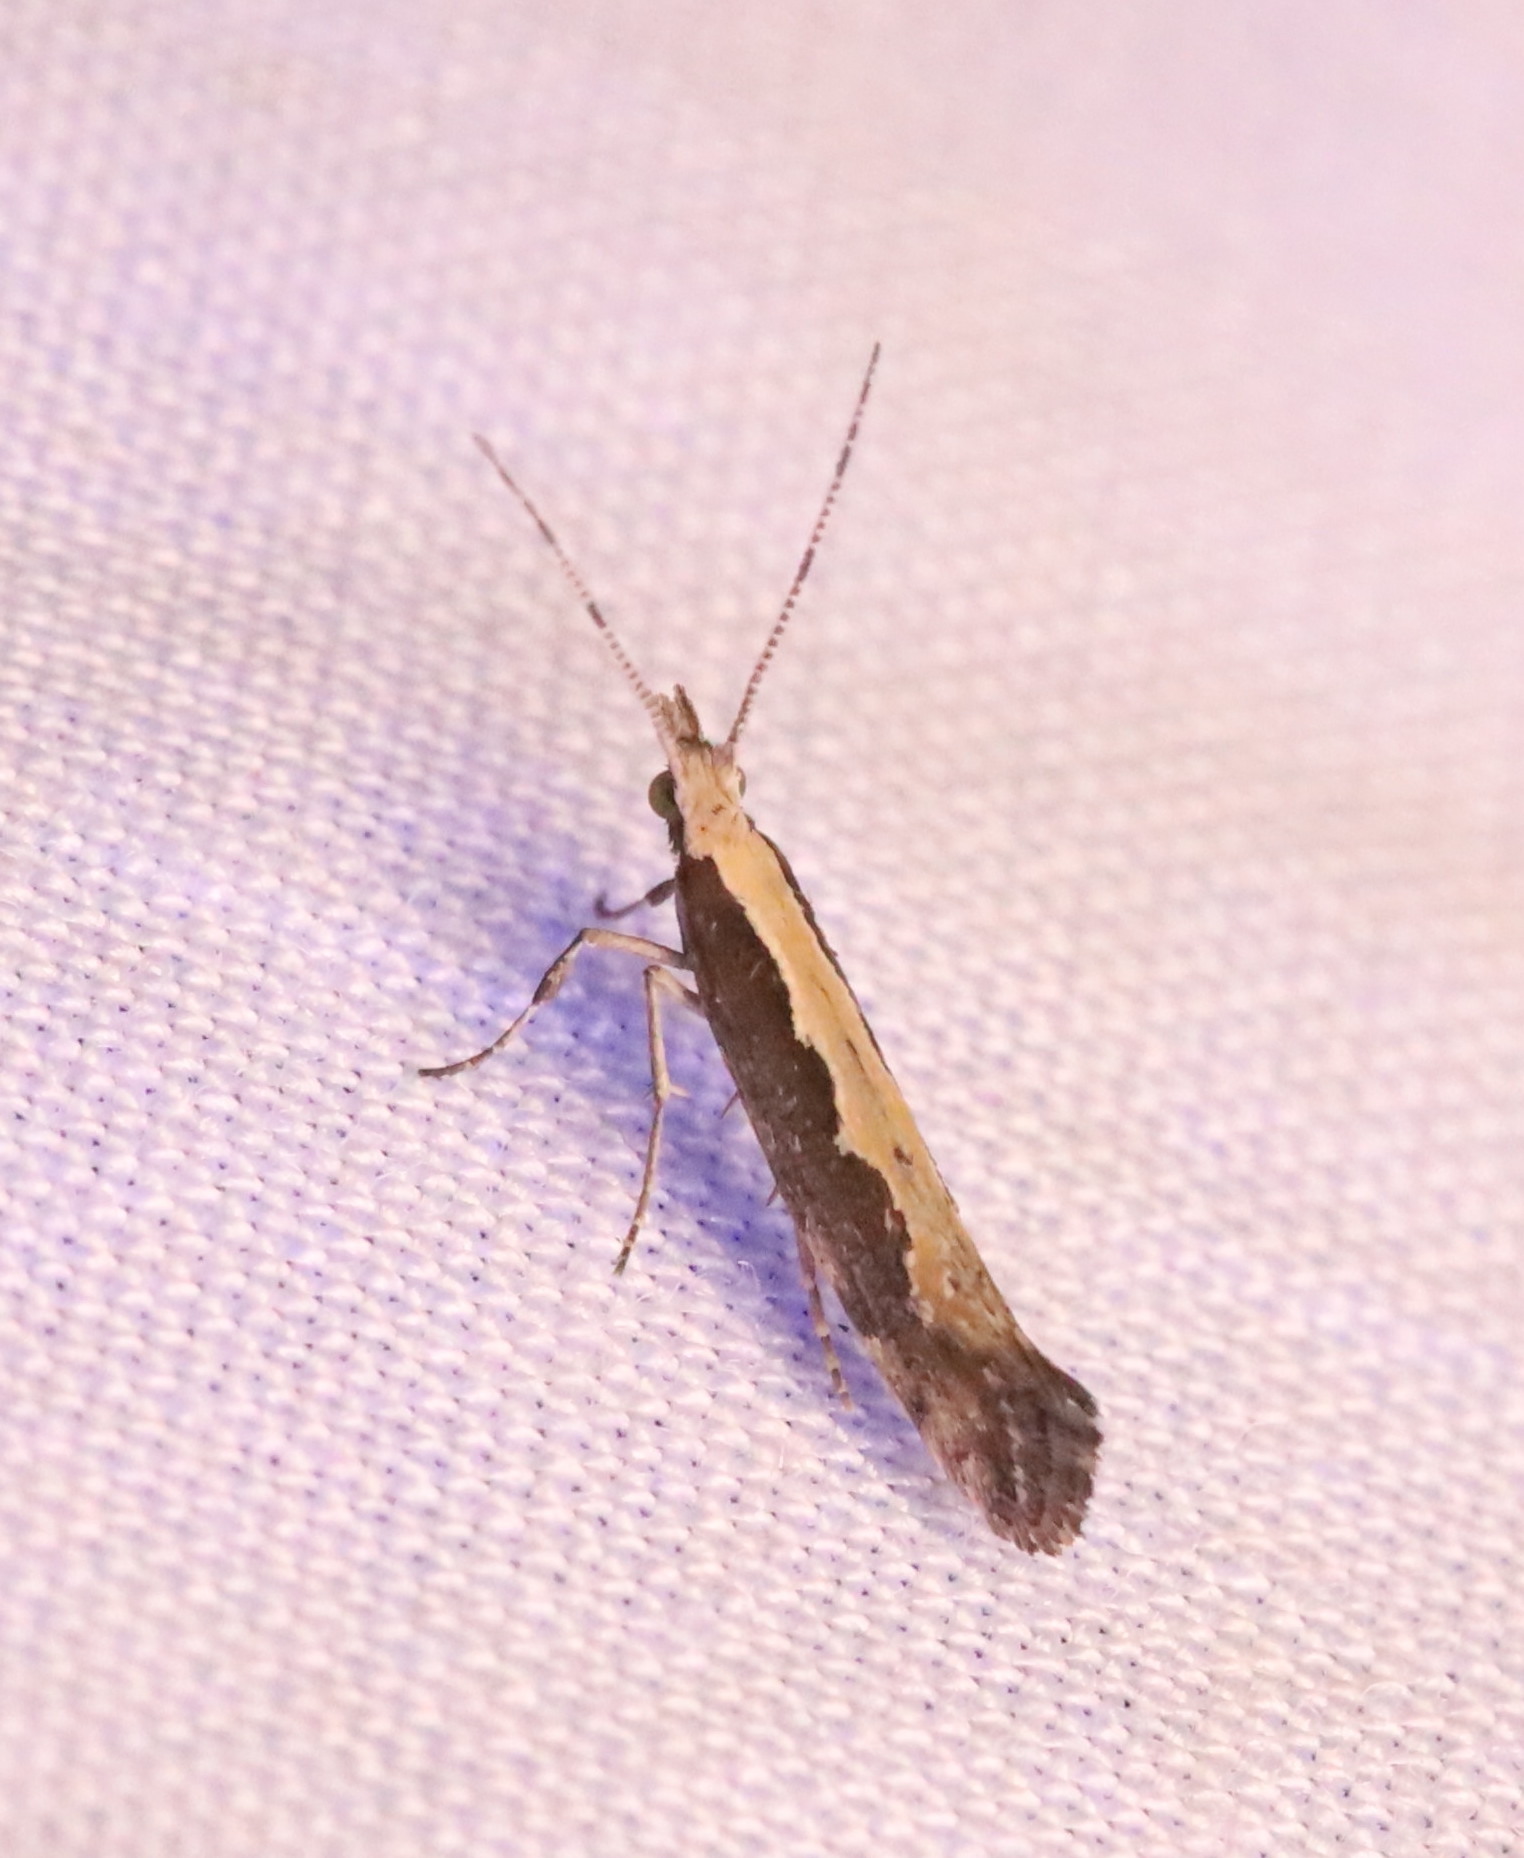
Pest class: diamondback_moth